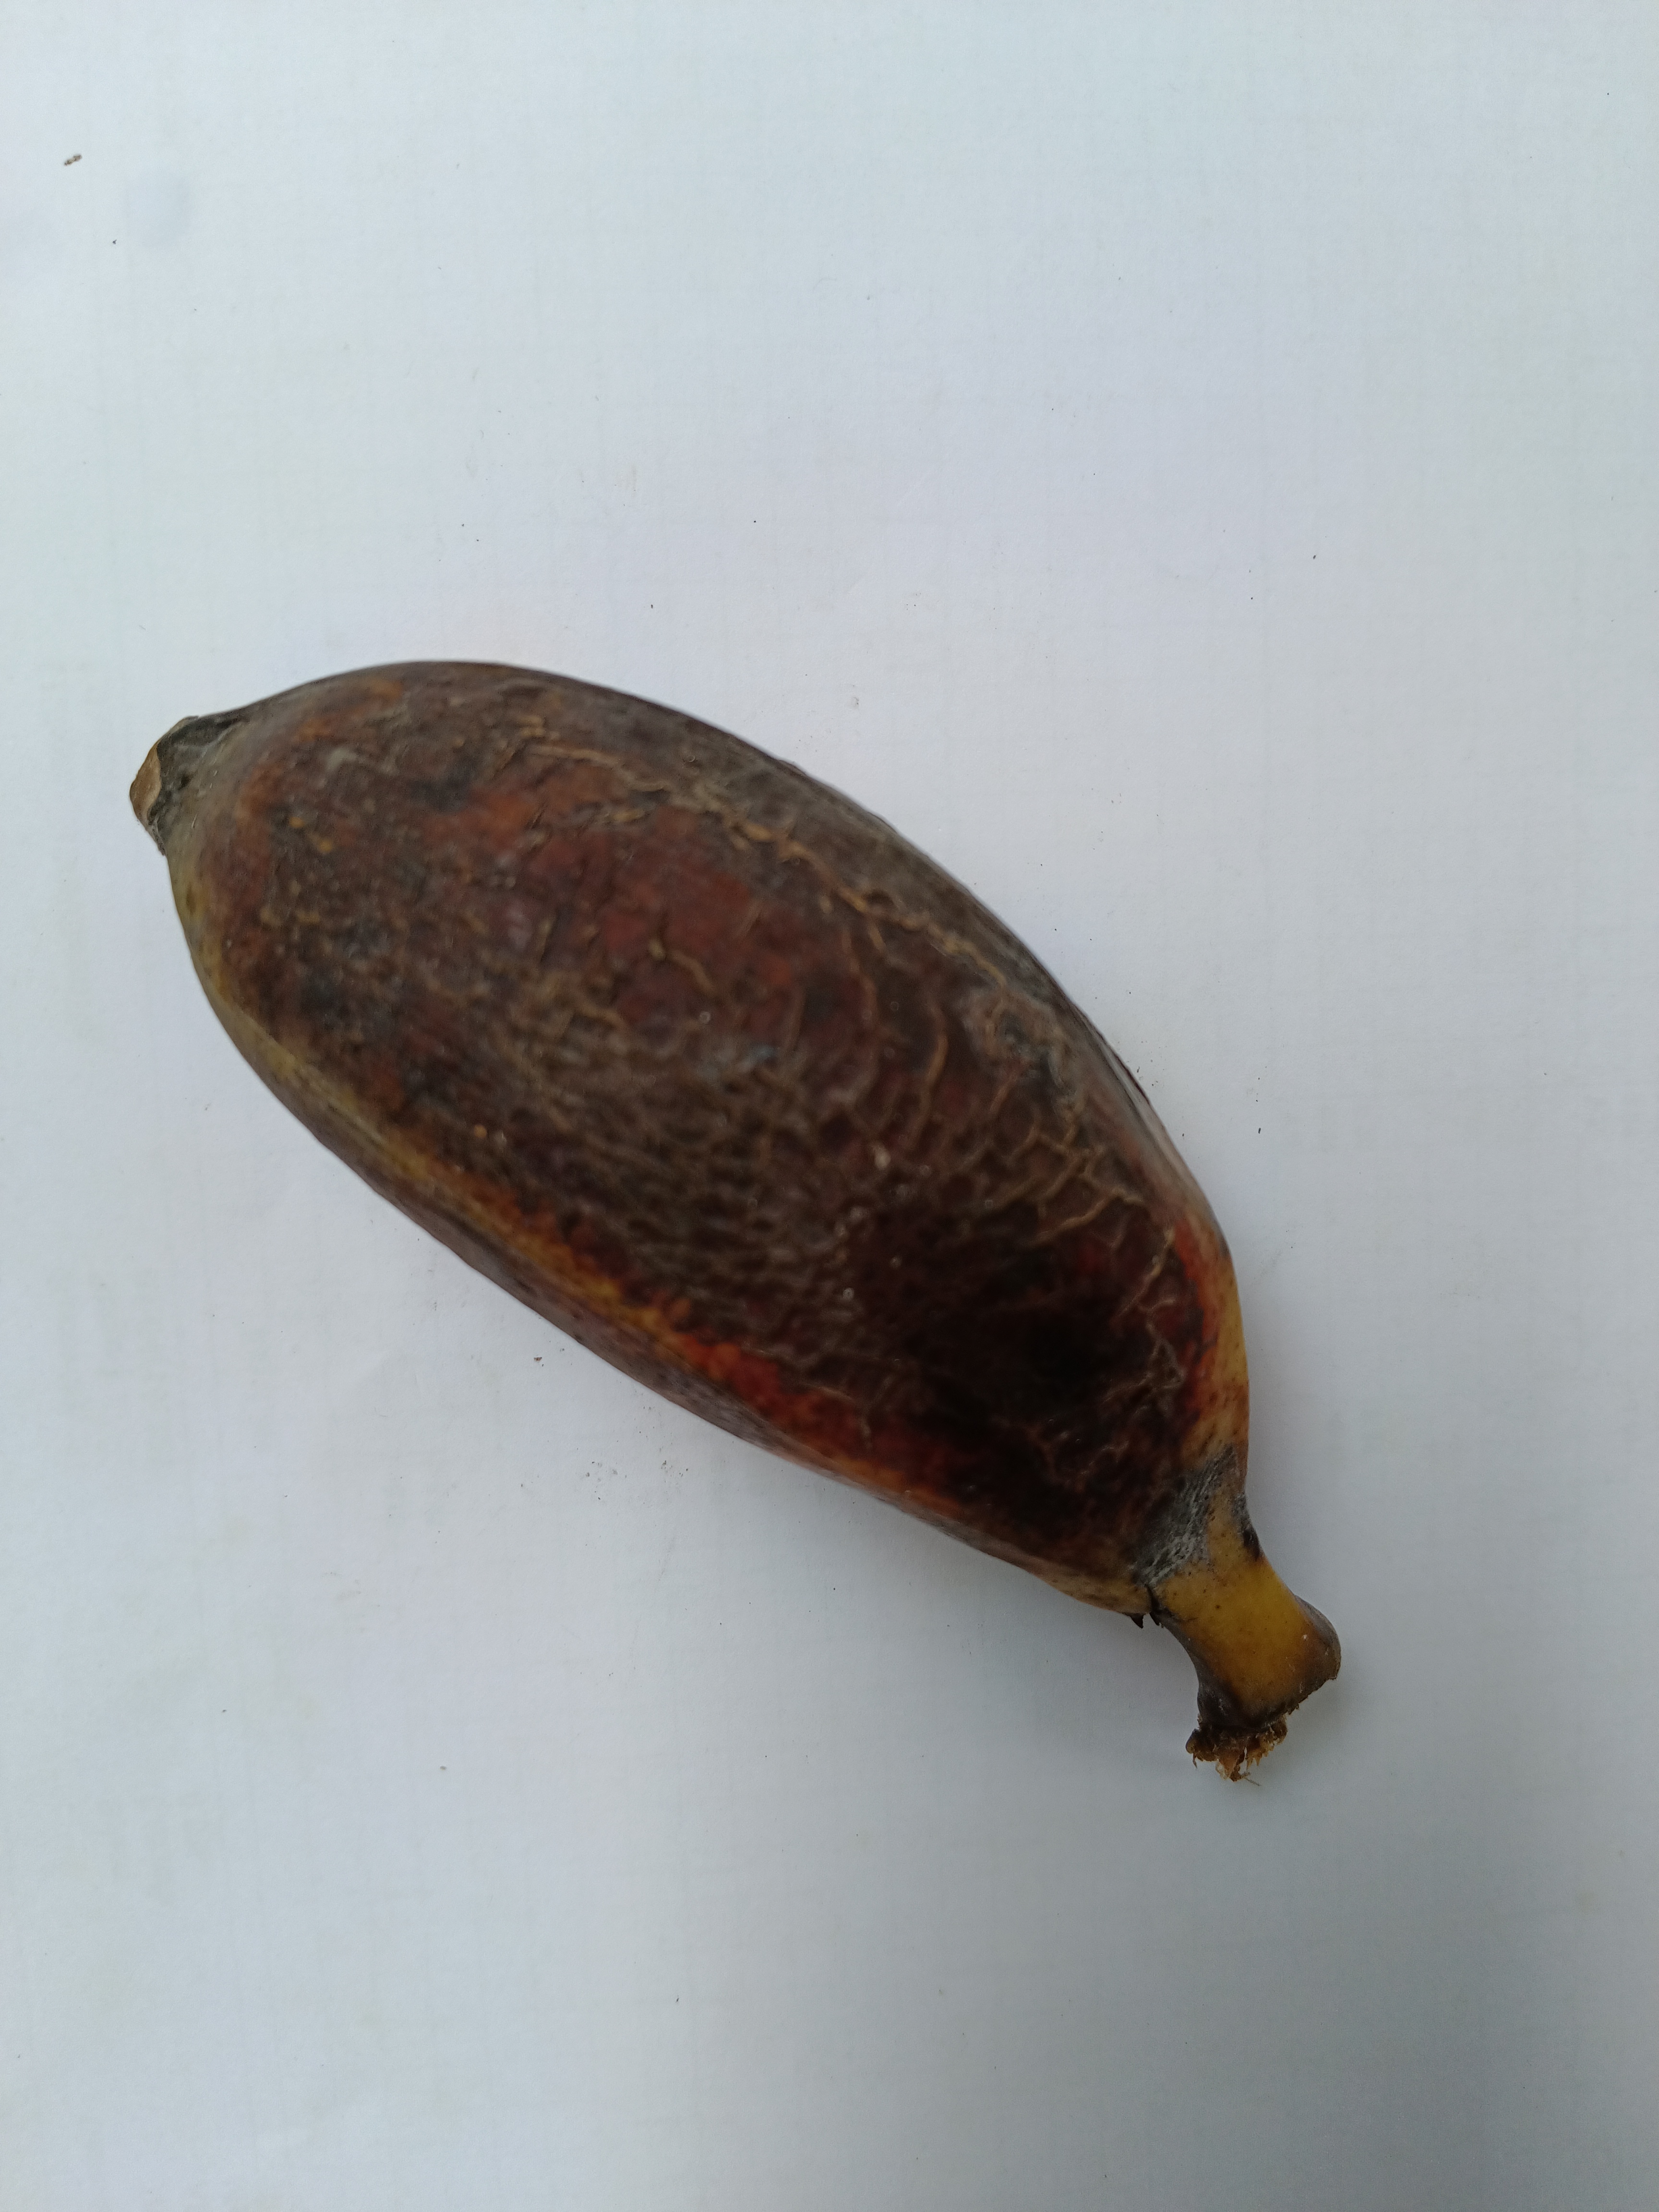
Banana variety: Bichi